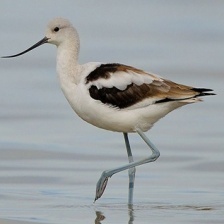
Species: AMERICAN AVOCET
Scientific name: PSITTACULA EUPATRIA